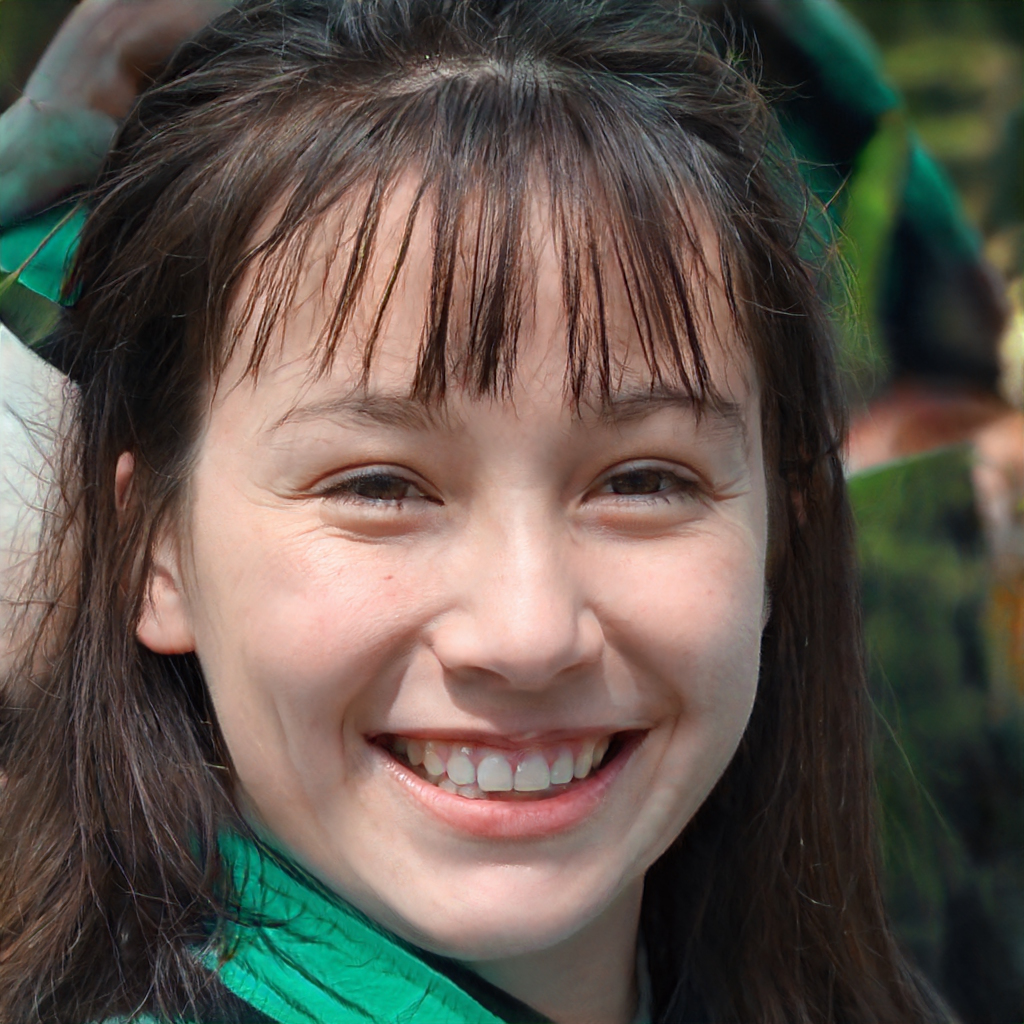
Gender: Female